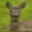
Label: deer